Billy McClain

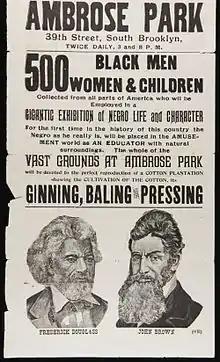
1895 poster for the Gigantic Exhibition of Negro Life and Character in Brooklyn

In 1892 the couple joined the extravaganza "South Before the War", in which McClain was stage manager and the leading black comedian.